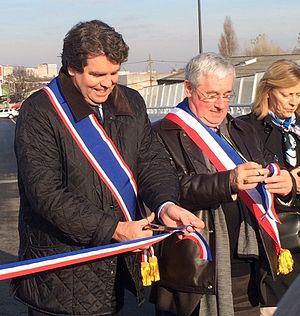
Le maire du Blanc-Mesnil et conseiller régional Thierry Meignen, le maire de Pierrefitte Michel Fourcade et la sous-préfète de Saint-Denis Nicole Isnard lors de l'inauguration du pont Frida Kahlo
Le Blanc-Mesnil, est une commune française située dans le département de la Seine-Saint-Denis, en région Île-de-France, à sept kilomètres des boulevards des Maréchaux et du périphérique au nord-est de Paris.